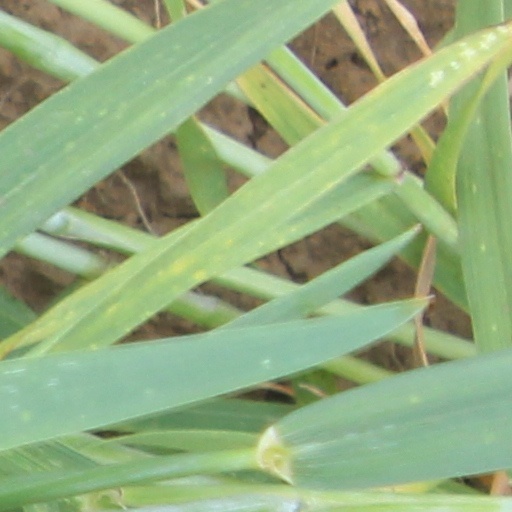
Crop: wheat